Mobile Mail-Screening Station

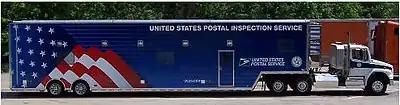
A USPS Mobile Mail-Screening Station (2007)

A Mobile Mail-Screening Station is a highly specialized, self-propelled facility designed to screen mail for the presence of explosive devices and to deter people from sending chemical, biological, radiological and nuclear weapons through the mail, specifically to certain special events. Mobile Mail-Screening Stations are operated by the United States Postal Inspection Service.